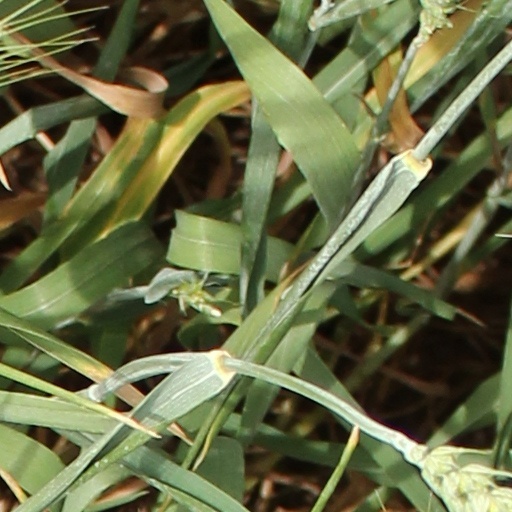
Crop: wheat